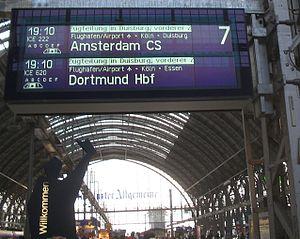
L'Intercity-Express est l'offre « premium » de la Deutsche Bahn, la compagnie de chemin de fer allemande, et désigne à la fois le train en tant que matériel et la ligne commerciale sur laquelle le train circule.